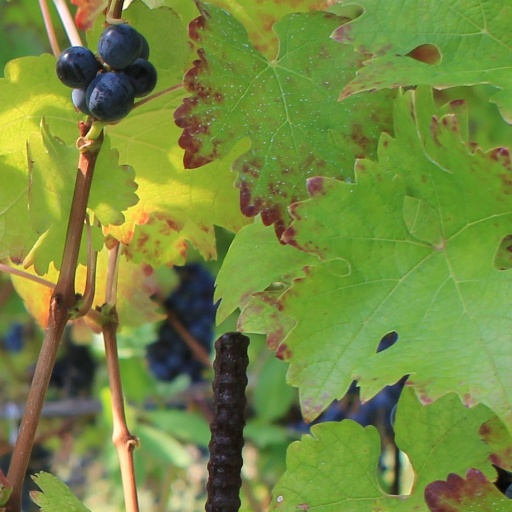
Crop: grape